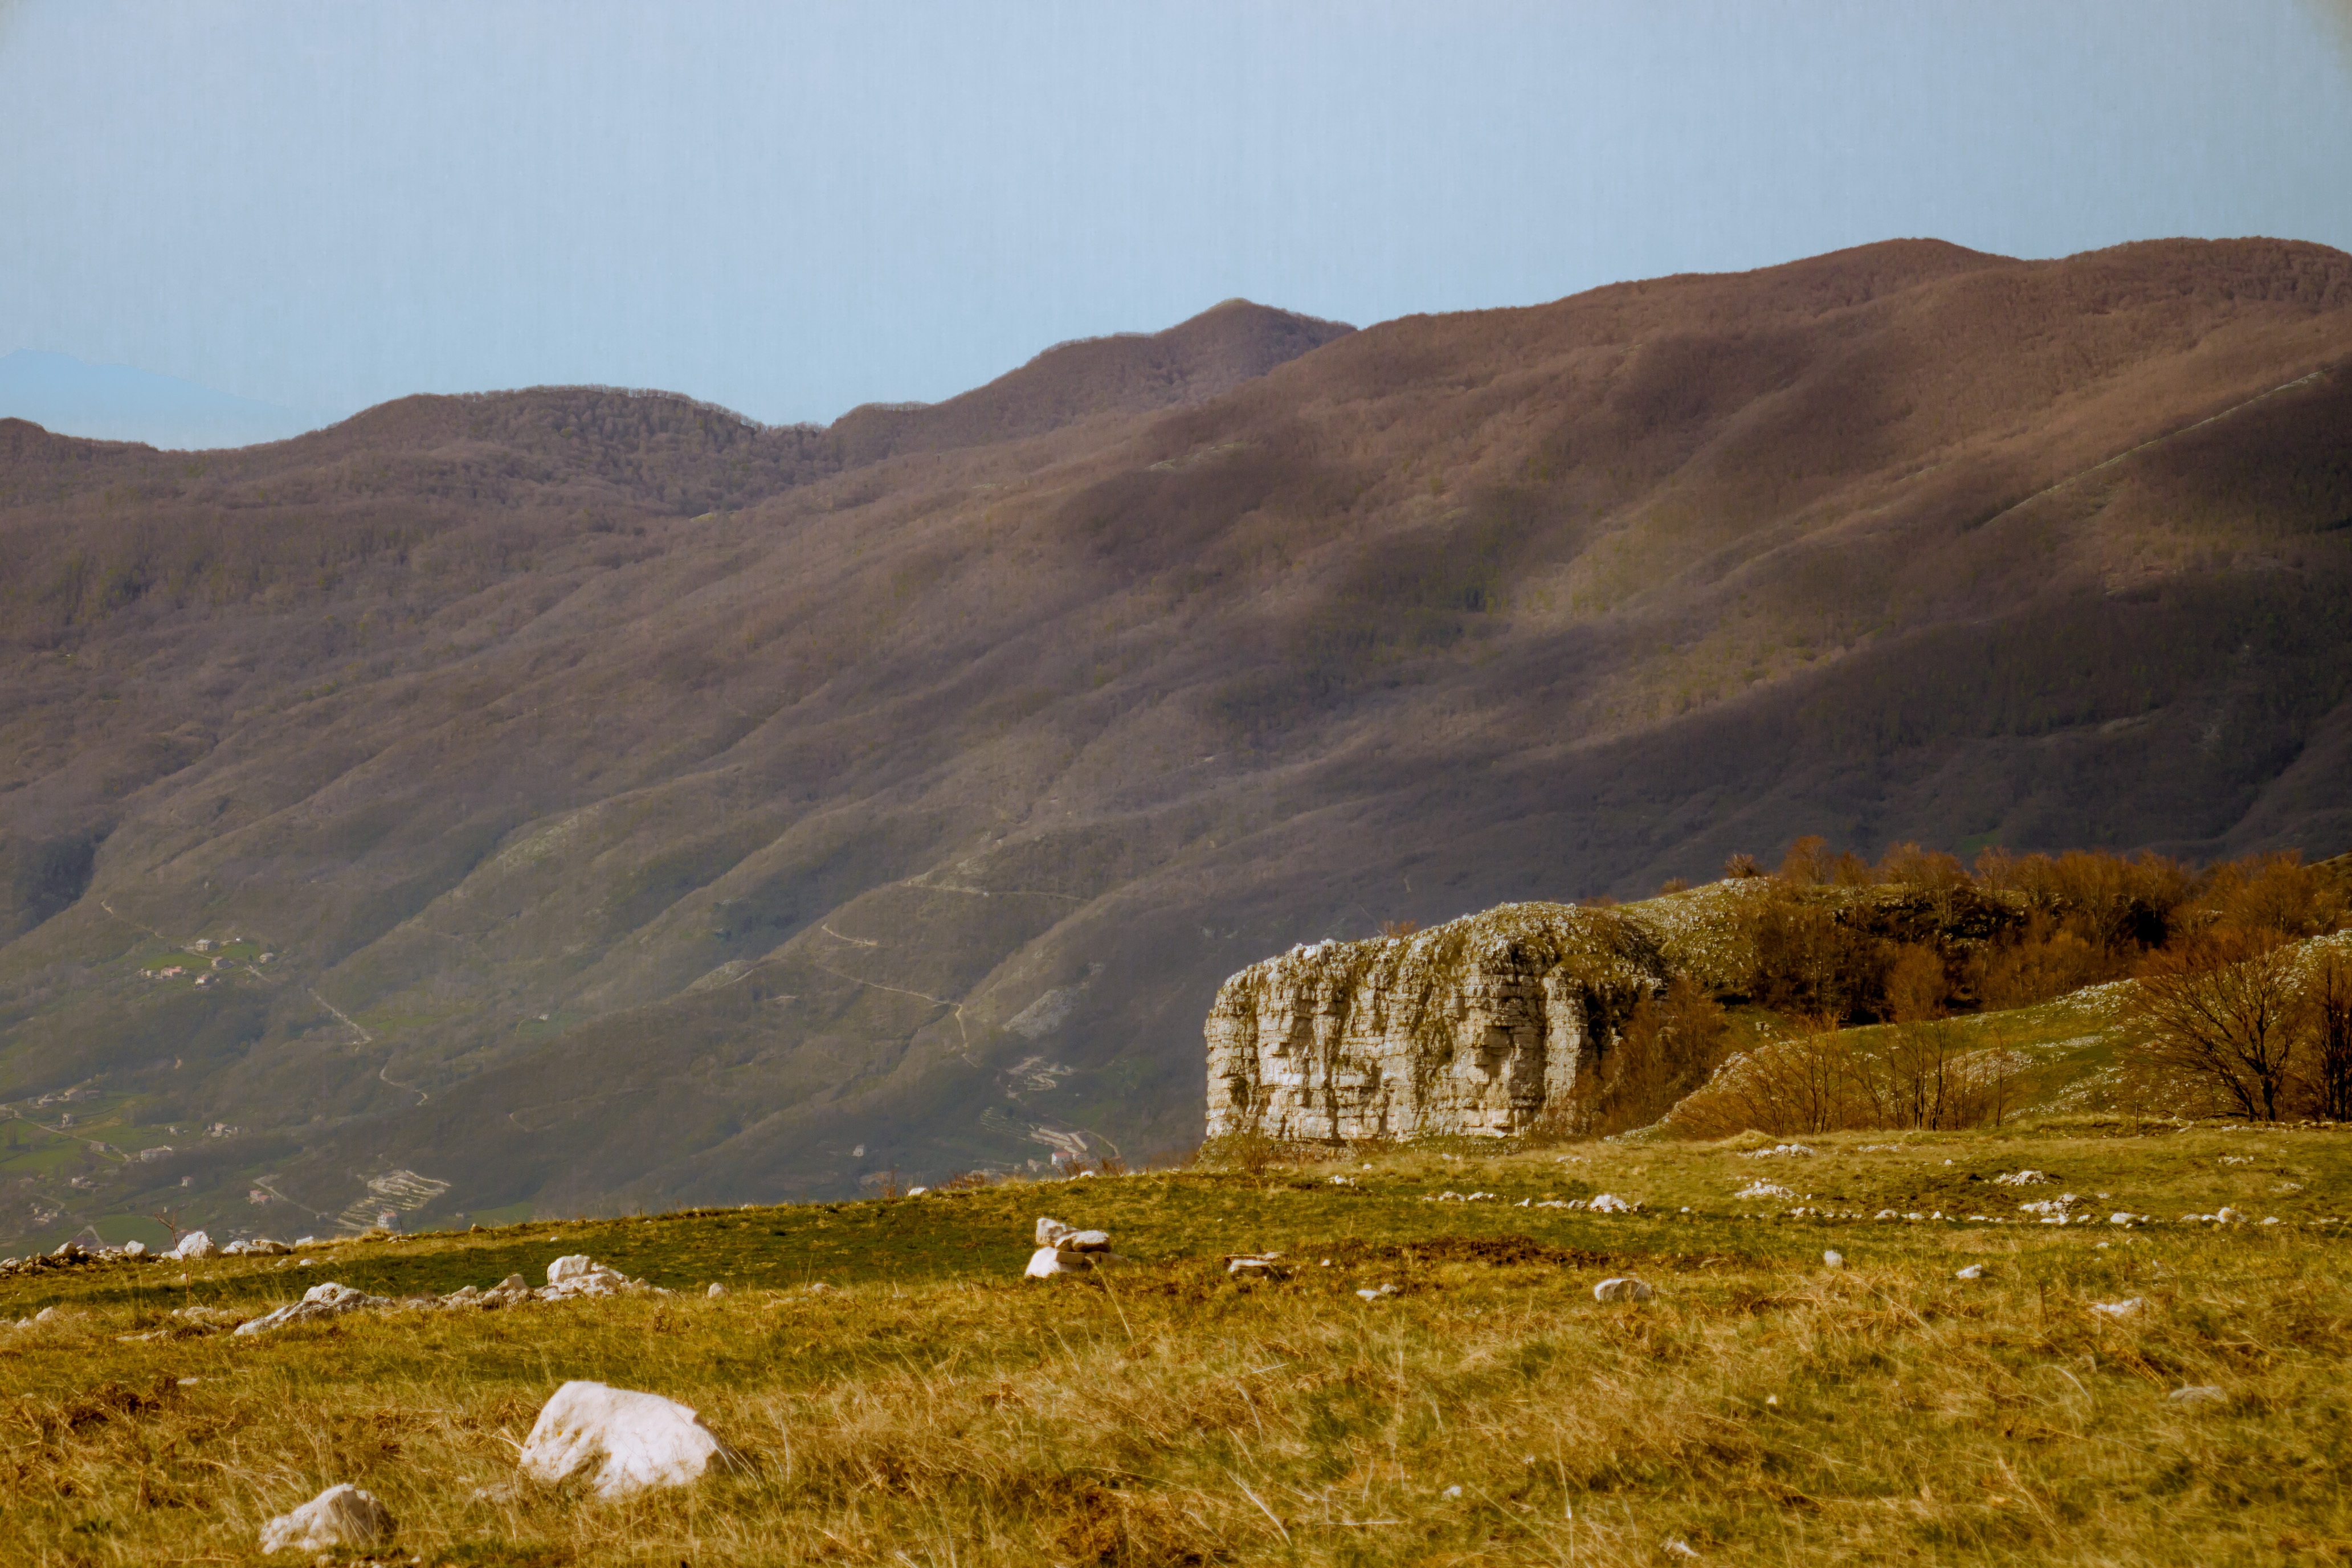
landscape, coast, nature, grass, rock, wilderness, mountain, hill, lake, valley, mountain range, summer, cliff, green, steep, highland, terrain, ridge, geology, mountains, badlands, plateau, fell, loch, ecosystem, butte, rural area, landform, natural environment, geographical feature, mountainous landforms